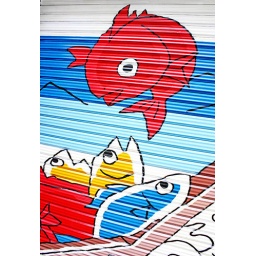
Painting on shop shutters near Tsukiji fish market in Tokyo.